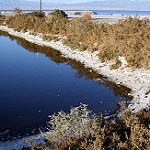
Label: sea